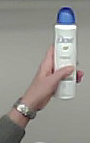
Product: dove_spray